Chungathara

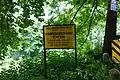
Karimpuzha River Gauge Station

Chungathara is a village panchayat in Nilambur Taluk in Malappuram district, Kerala, India. It is one of the smallest gramapnachayat in Kerala. It is surrounded by Western Ghats.